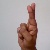
The image shows a hand gesture representing the letter 'R' in Indian Sign Language.